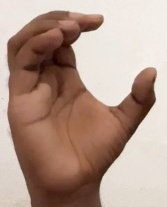
ASL sign: C